Hannelore Hoger

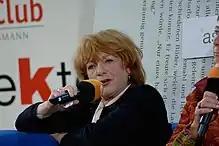
Hoger in 2005

Hannelore Hoger (20 August 1939 – 21 December 2024) was a German actress and theatre director. She played the title role in "Bella Block".